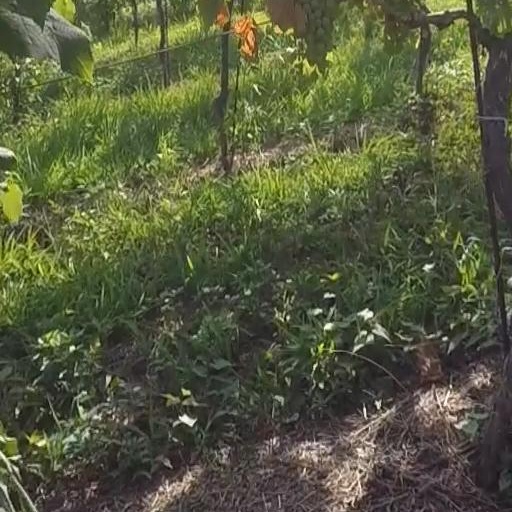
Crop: grape